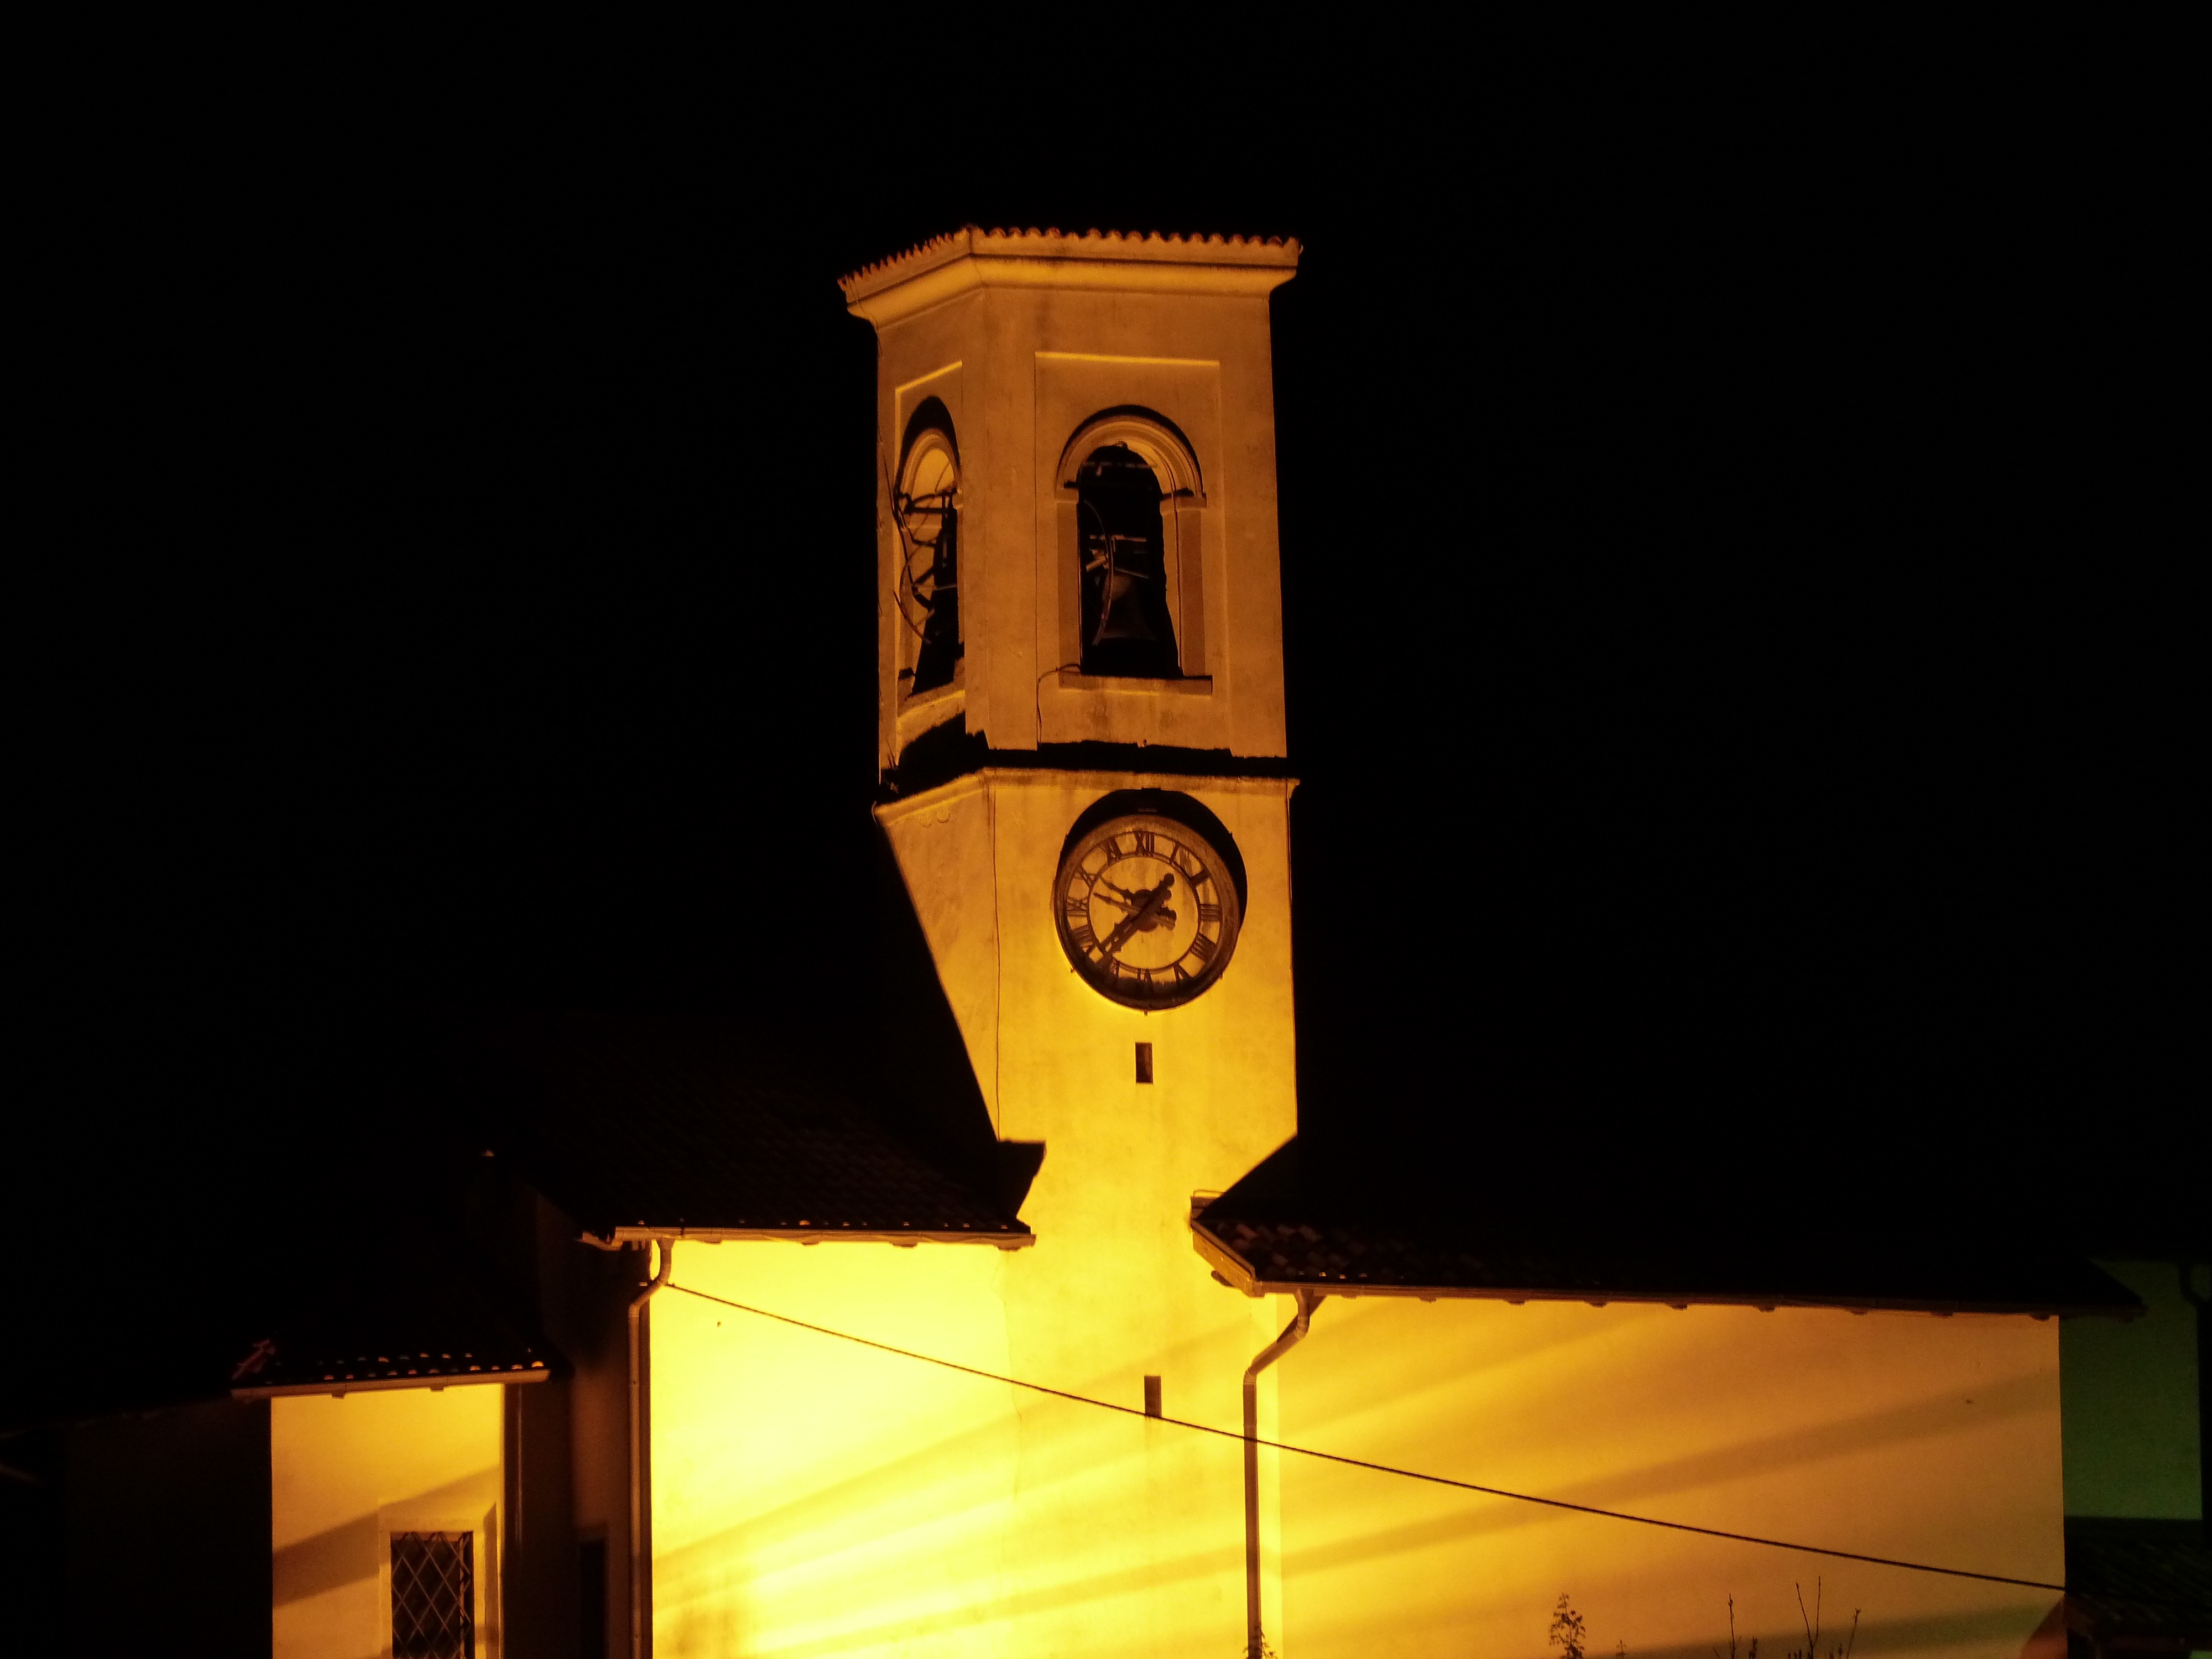
light, night, village, evening, tower, darkness, church, street light, yellow, lighting, clock tower, illuminated, garda, steeple, light fixture, shape, pregasina